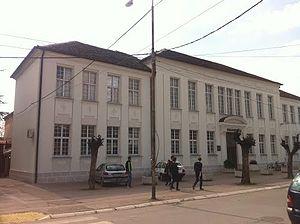
Le bâtiment situé 47 rue Branka Krsmanovića à Paraćin se trouve à Paraćin, dans le district de Pomoravlje, en Serbie. Il est inscrit sur la liste des monuments culturels protégés de la République de Serbie.